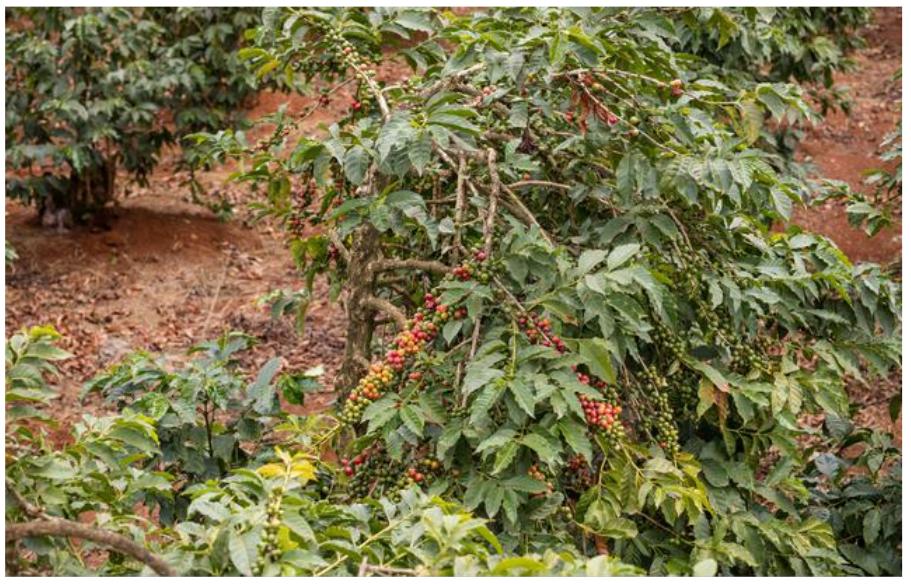
Eneo la shamba, lenye miti iliyozaa matunda mengi madogo ambayo ni buni za kahawa na kilimo hiki ni kwa ajili ya biashara, kwani mazao haya yanamasoko nje, na ndani ya nchi na mauzo yake humpatia faida mkulima husika.